Marine Aviation Logistics Squadron 16

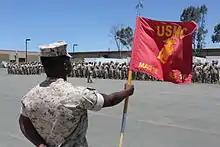
On 13 June 2014, MALS-16 Marines stand at parade rest before a congratulatory speech given by Col. Anthony Bianca, Marine Aircraft Group (MAG) 16 commanding officer, after passing an aviation maintenance inspection with a grade of 100 percent. Photo By: Cpl. Owen Kimbrel

On 17 January 1991, operation Desert Storm was born as the U.S. launched an offensive attack to drive the Iraqi army from Kuwait. MALS-16 provided logistical support to over 106 aircraft which were dispersed at several sites and operated in a tremendously harsh environment. On 18 January 1991, MALS Marines landed at El Jabbar airfield during a fire fight and started EOD clearing operations to prepare the airfield for flight operations. These MALS Marines were awarded a combat action ribbon. The squadron returned to Tustin, California on 18 March 1991.